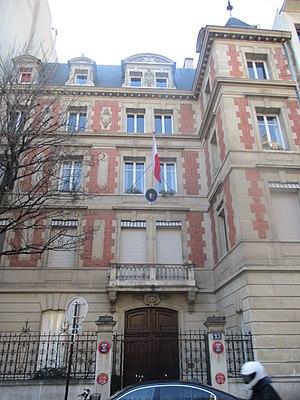
23 rue d'Artois, Paris VIIIe. Ambassade de Malte.
L'ambassade de Malte en France est la représentation diplomatique de la République de Malte auprès de la République française. Elle est située au 23 rue d'Artois, dans le 8ᵉ arrondissement de Paris, la capitale du pays. Son ambassadeur est, depuis 2019, Carmelo Inguanez.
Ceci est une liste des représentations diplomatiques de Malte, à l'exclusion des consulats honoraires.
La rue d’Artois est une voie du 8ᵉ arrondissement de Paris.